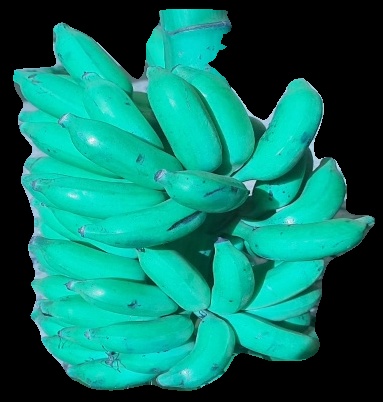
Variety: elakki-bale
Grade: grade3